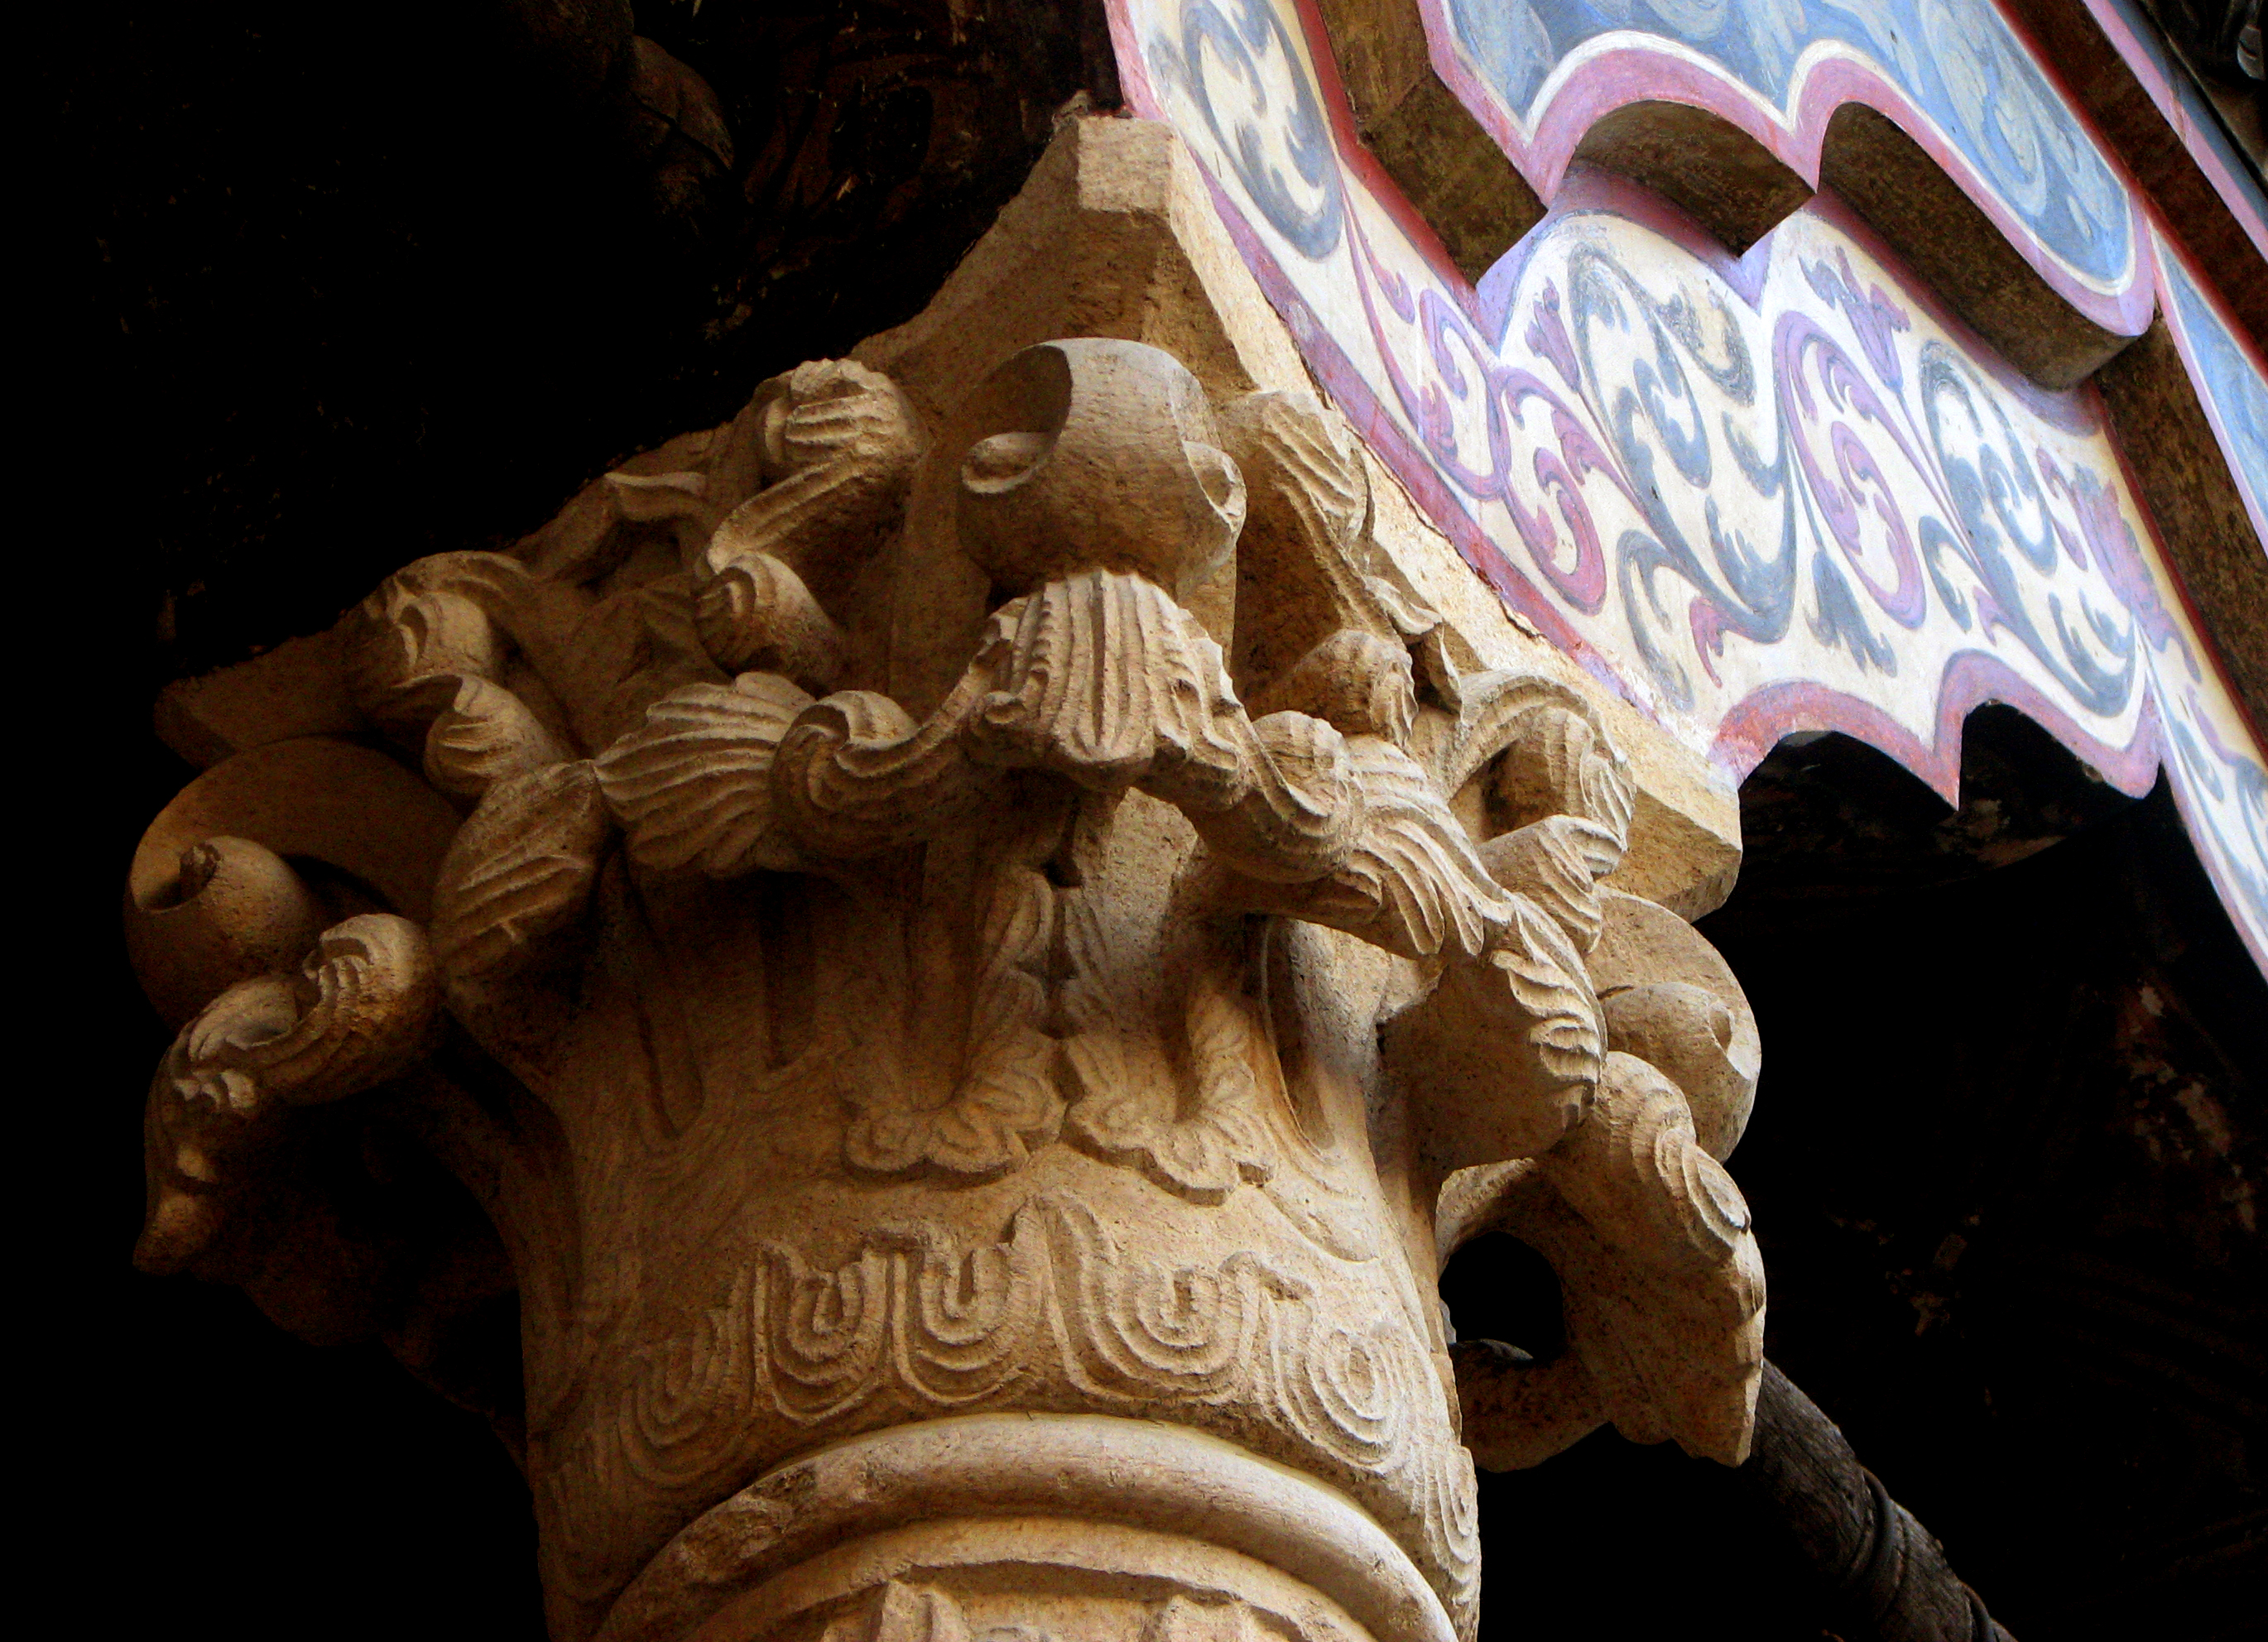
architecture, photography, building, monument, photo, europe, statue, religion, church, christian, photos, sculpture, religious, free, art, de, temple, churches, fotografie, christianity, romana, orthodox, eastern, carving, romania, bor, mythology, biserica, arhitectura, orthodoxy, romanian, ortodoxa, ortodox, ortodoxia, ortodoxie, ecclesiastical, bisericeasc, cladire, edificiu, stavropoleos, cre tinism, cre tin, ancient history